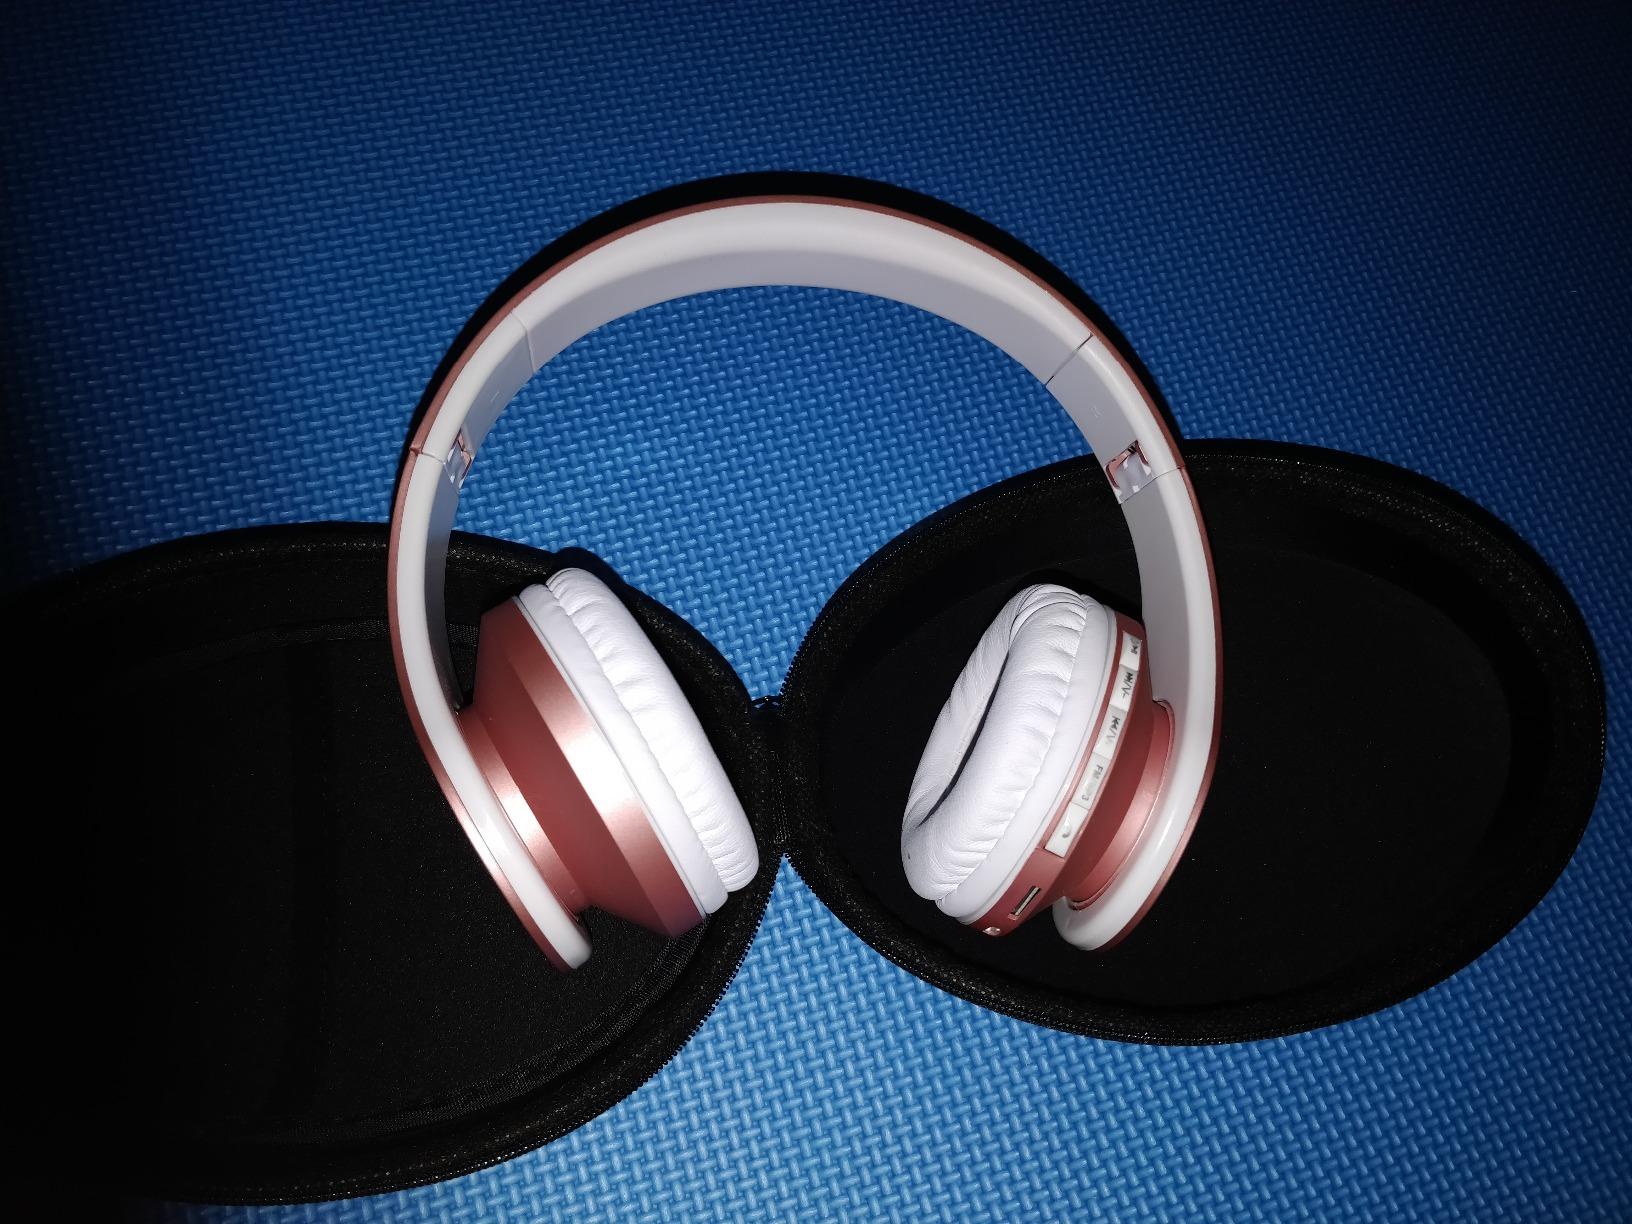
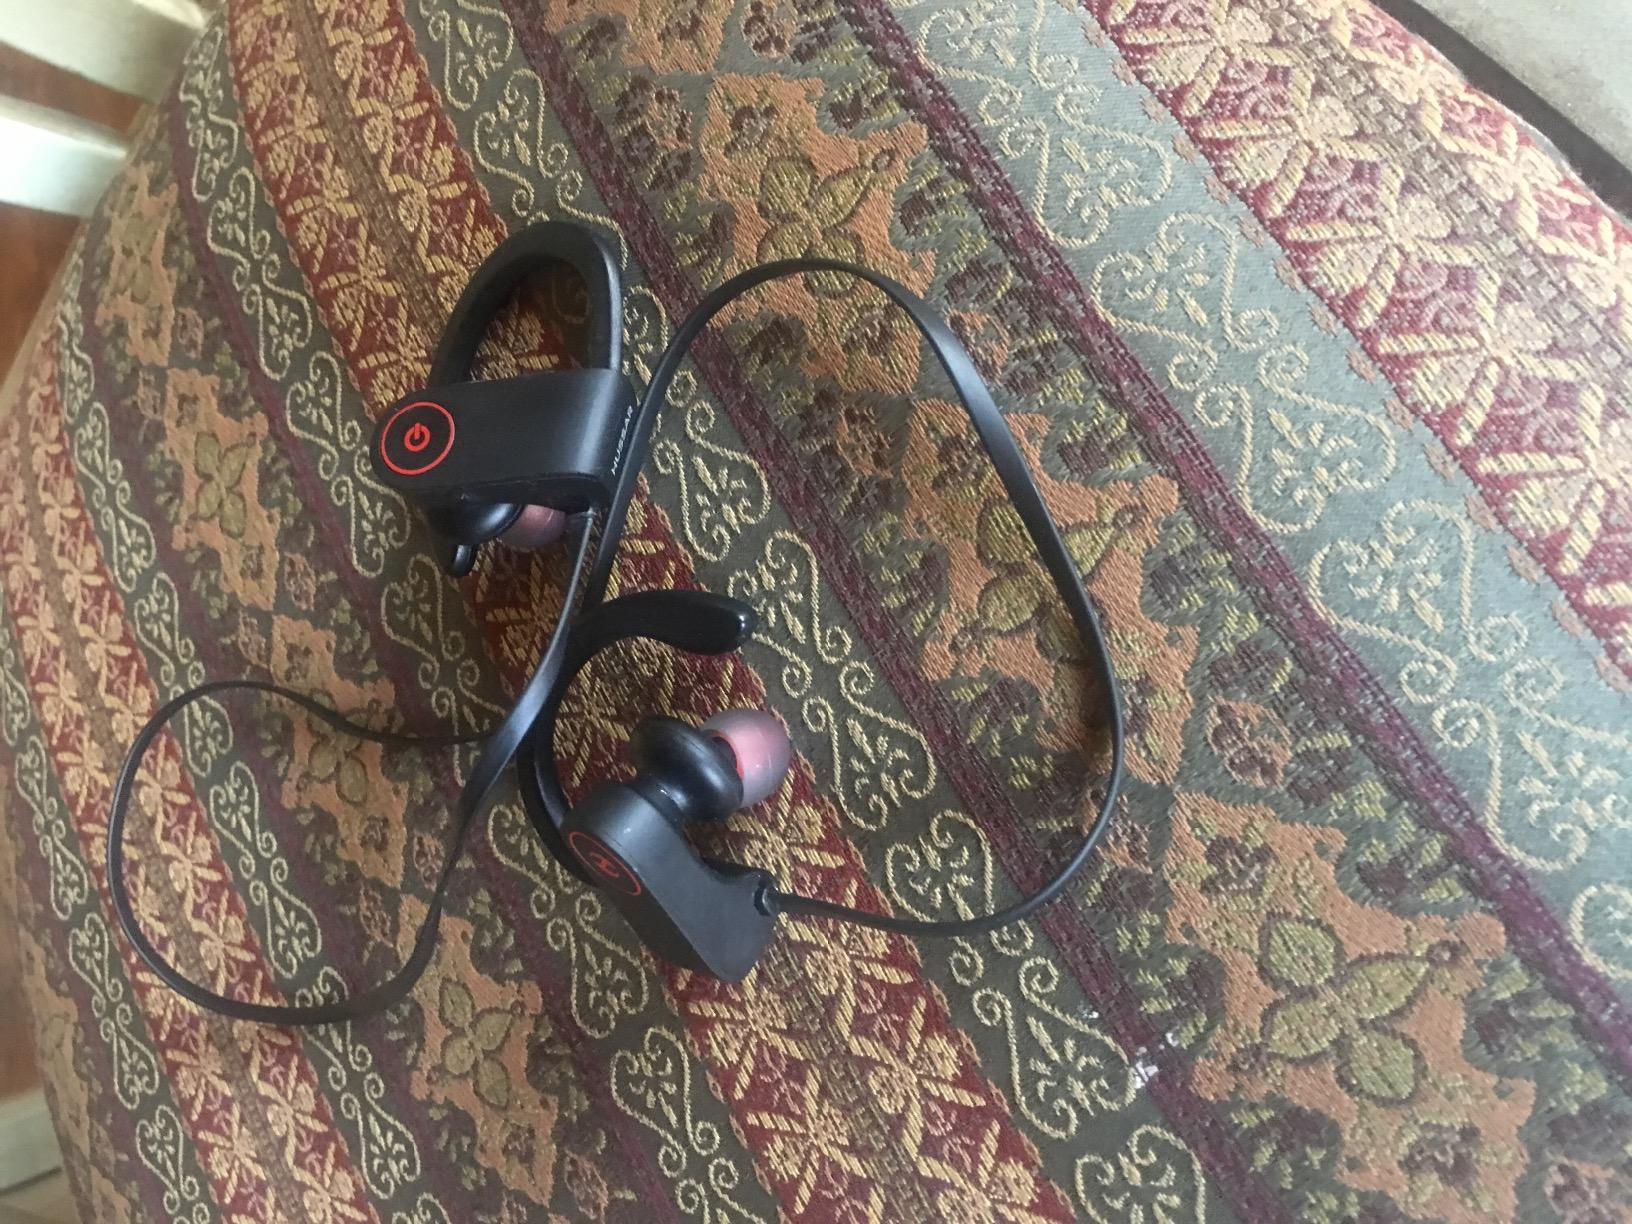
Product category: headphones
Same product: no